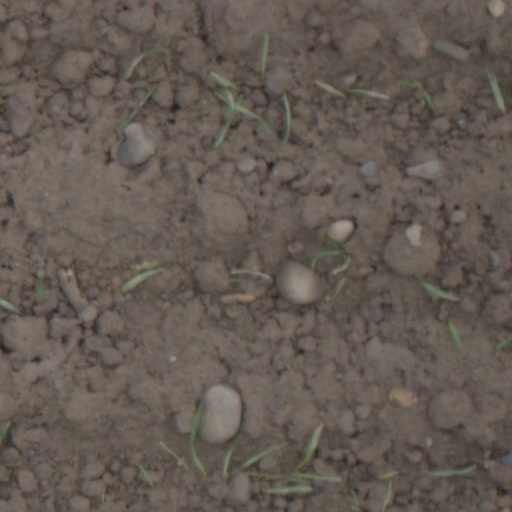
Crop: wheat